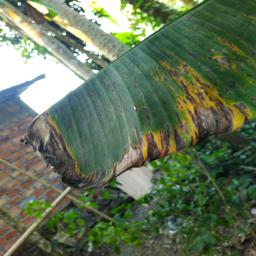
Label: BLACK SIGATOKA